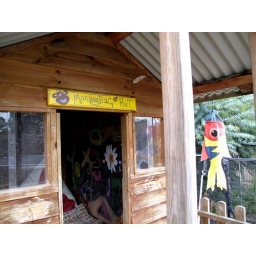
I painted the sign above the door before our second daughter was born.